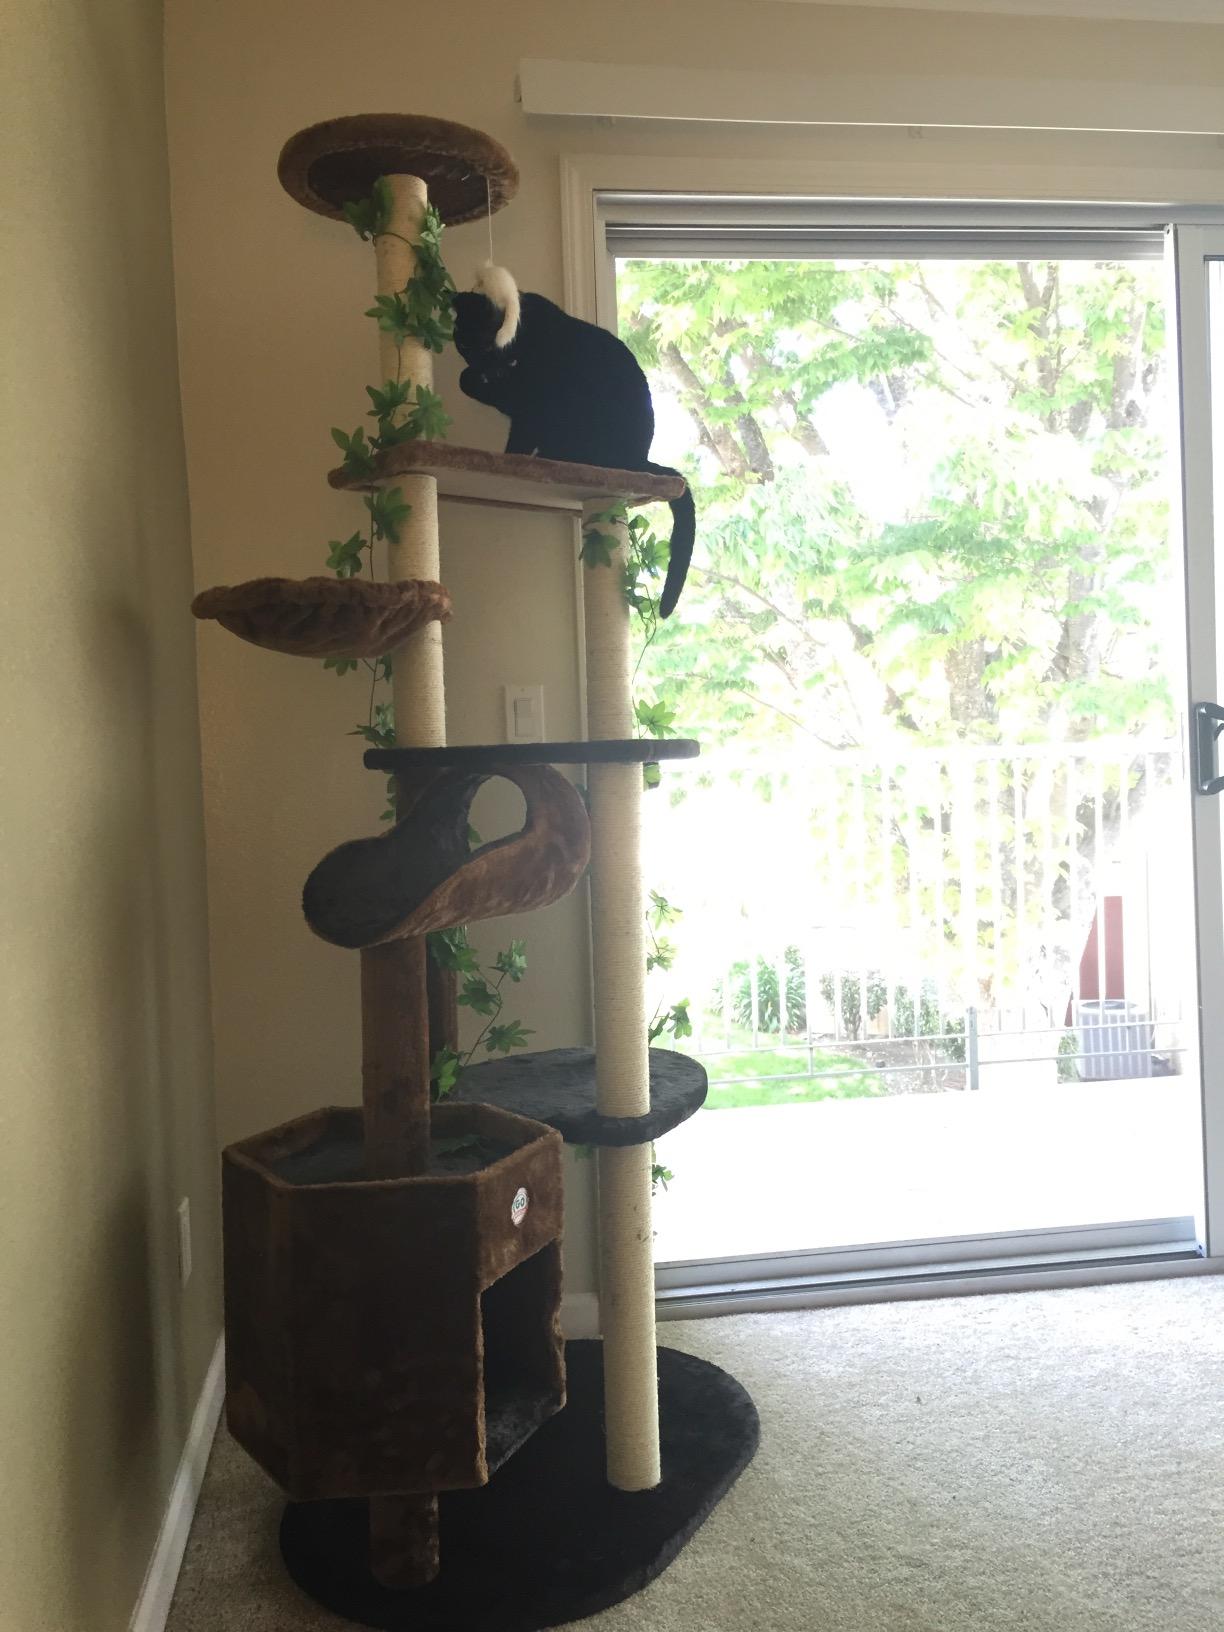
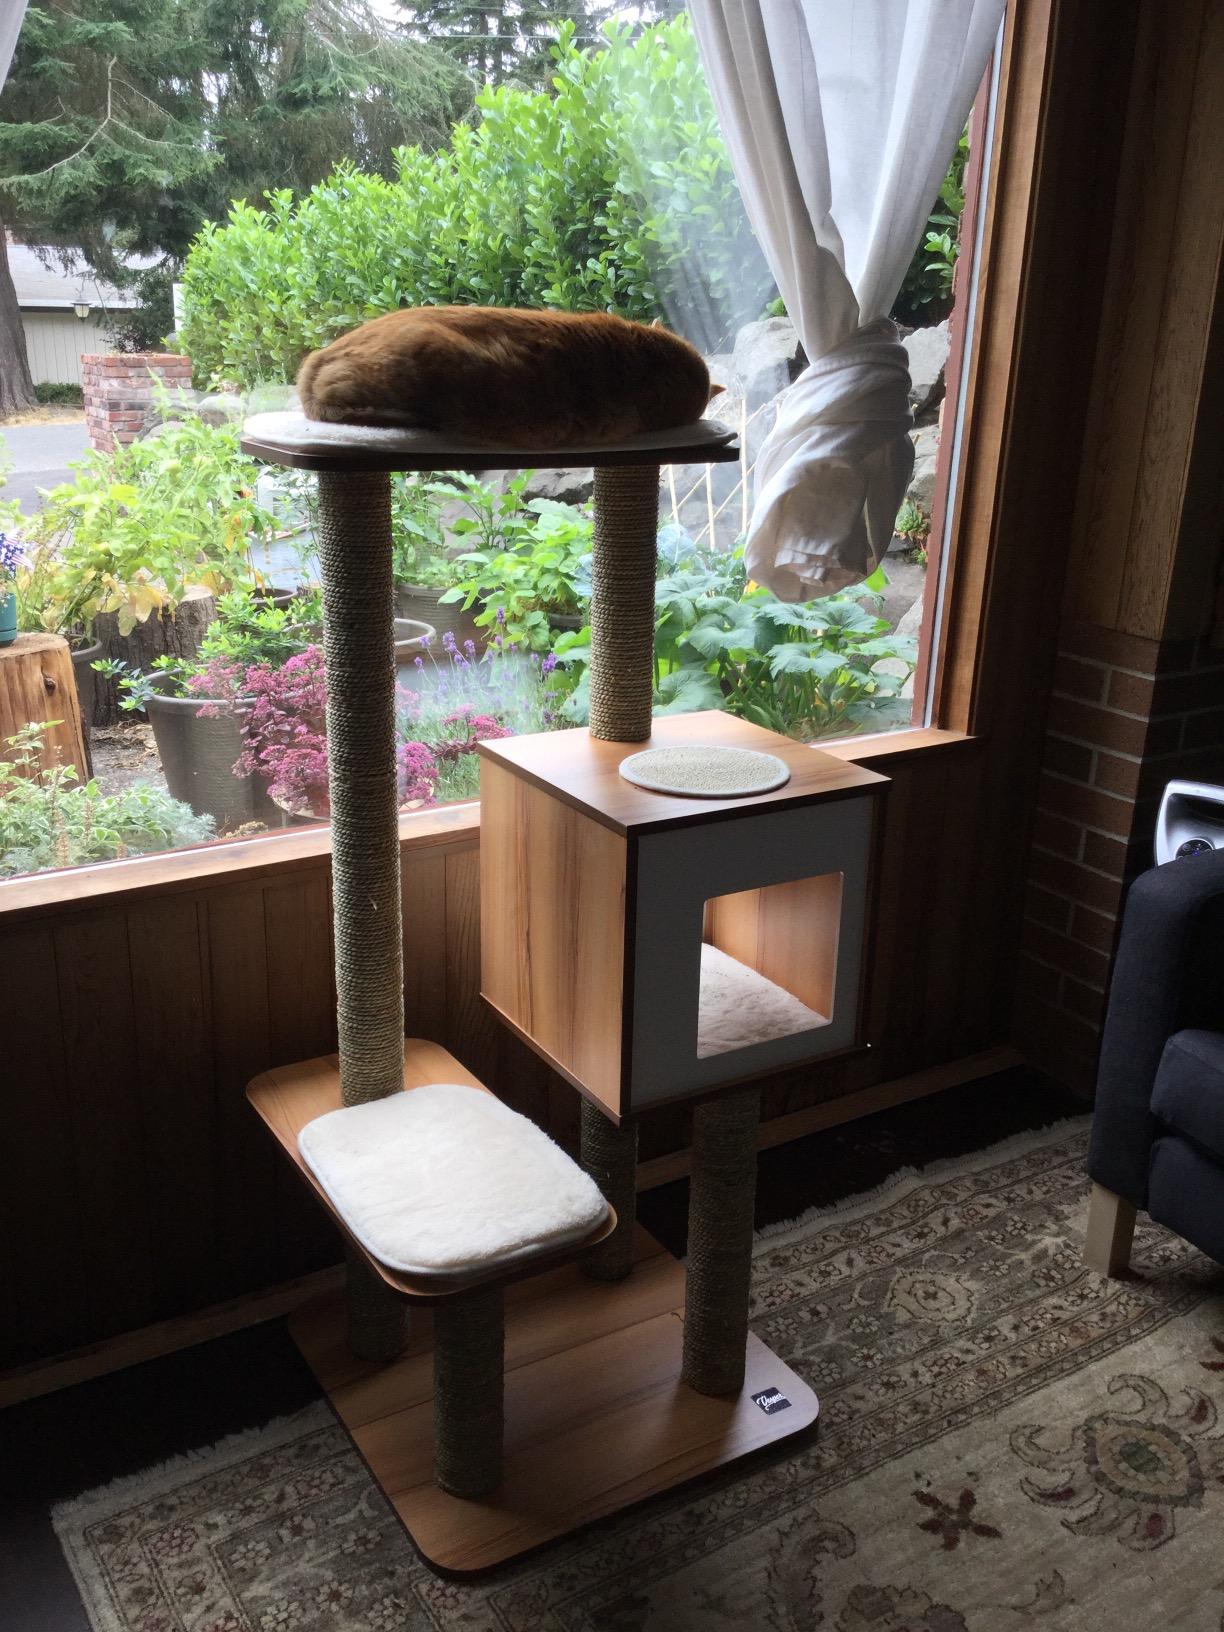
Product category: items_cat tree
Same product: no